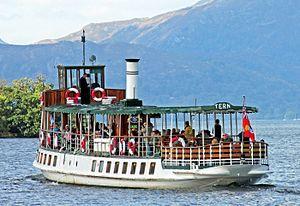
Le MV Tern est un navire à passagers britannique de 1891 qui opère actuellement sur le lac de Windermere, dans le Comté de Cumbria, pour la Windermere Lake Cruises.